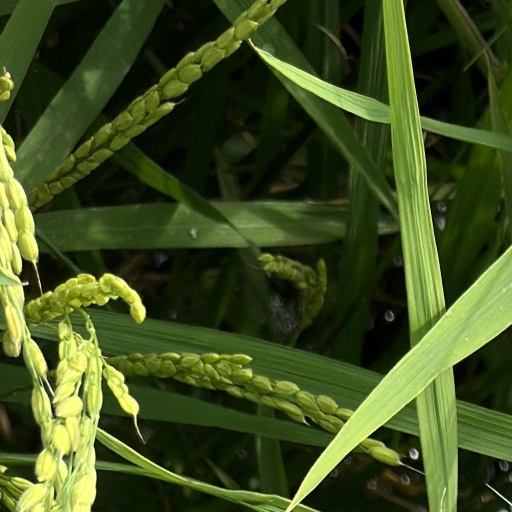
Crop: rice